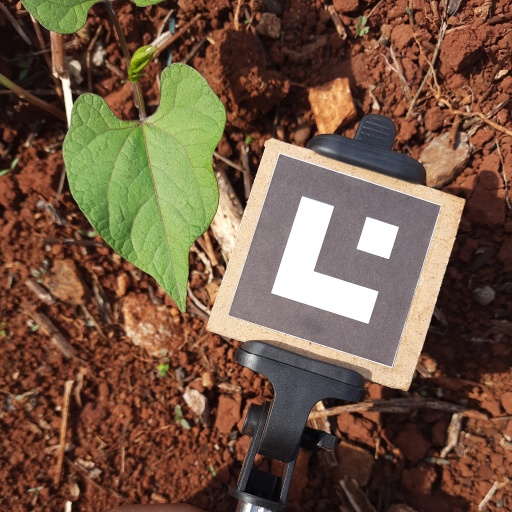
Observations: wavy surface, no eating holes, under sunlight